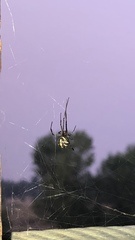
Species: Lactrodectus_hesperus